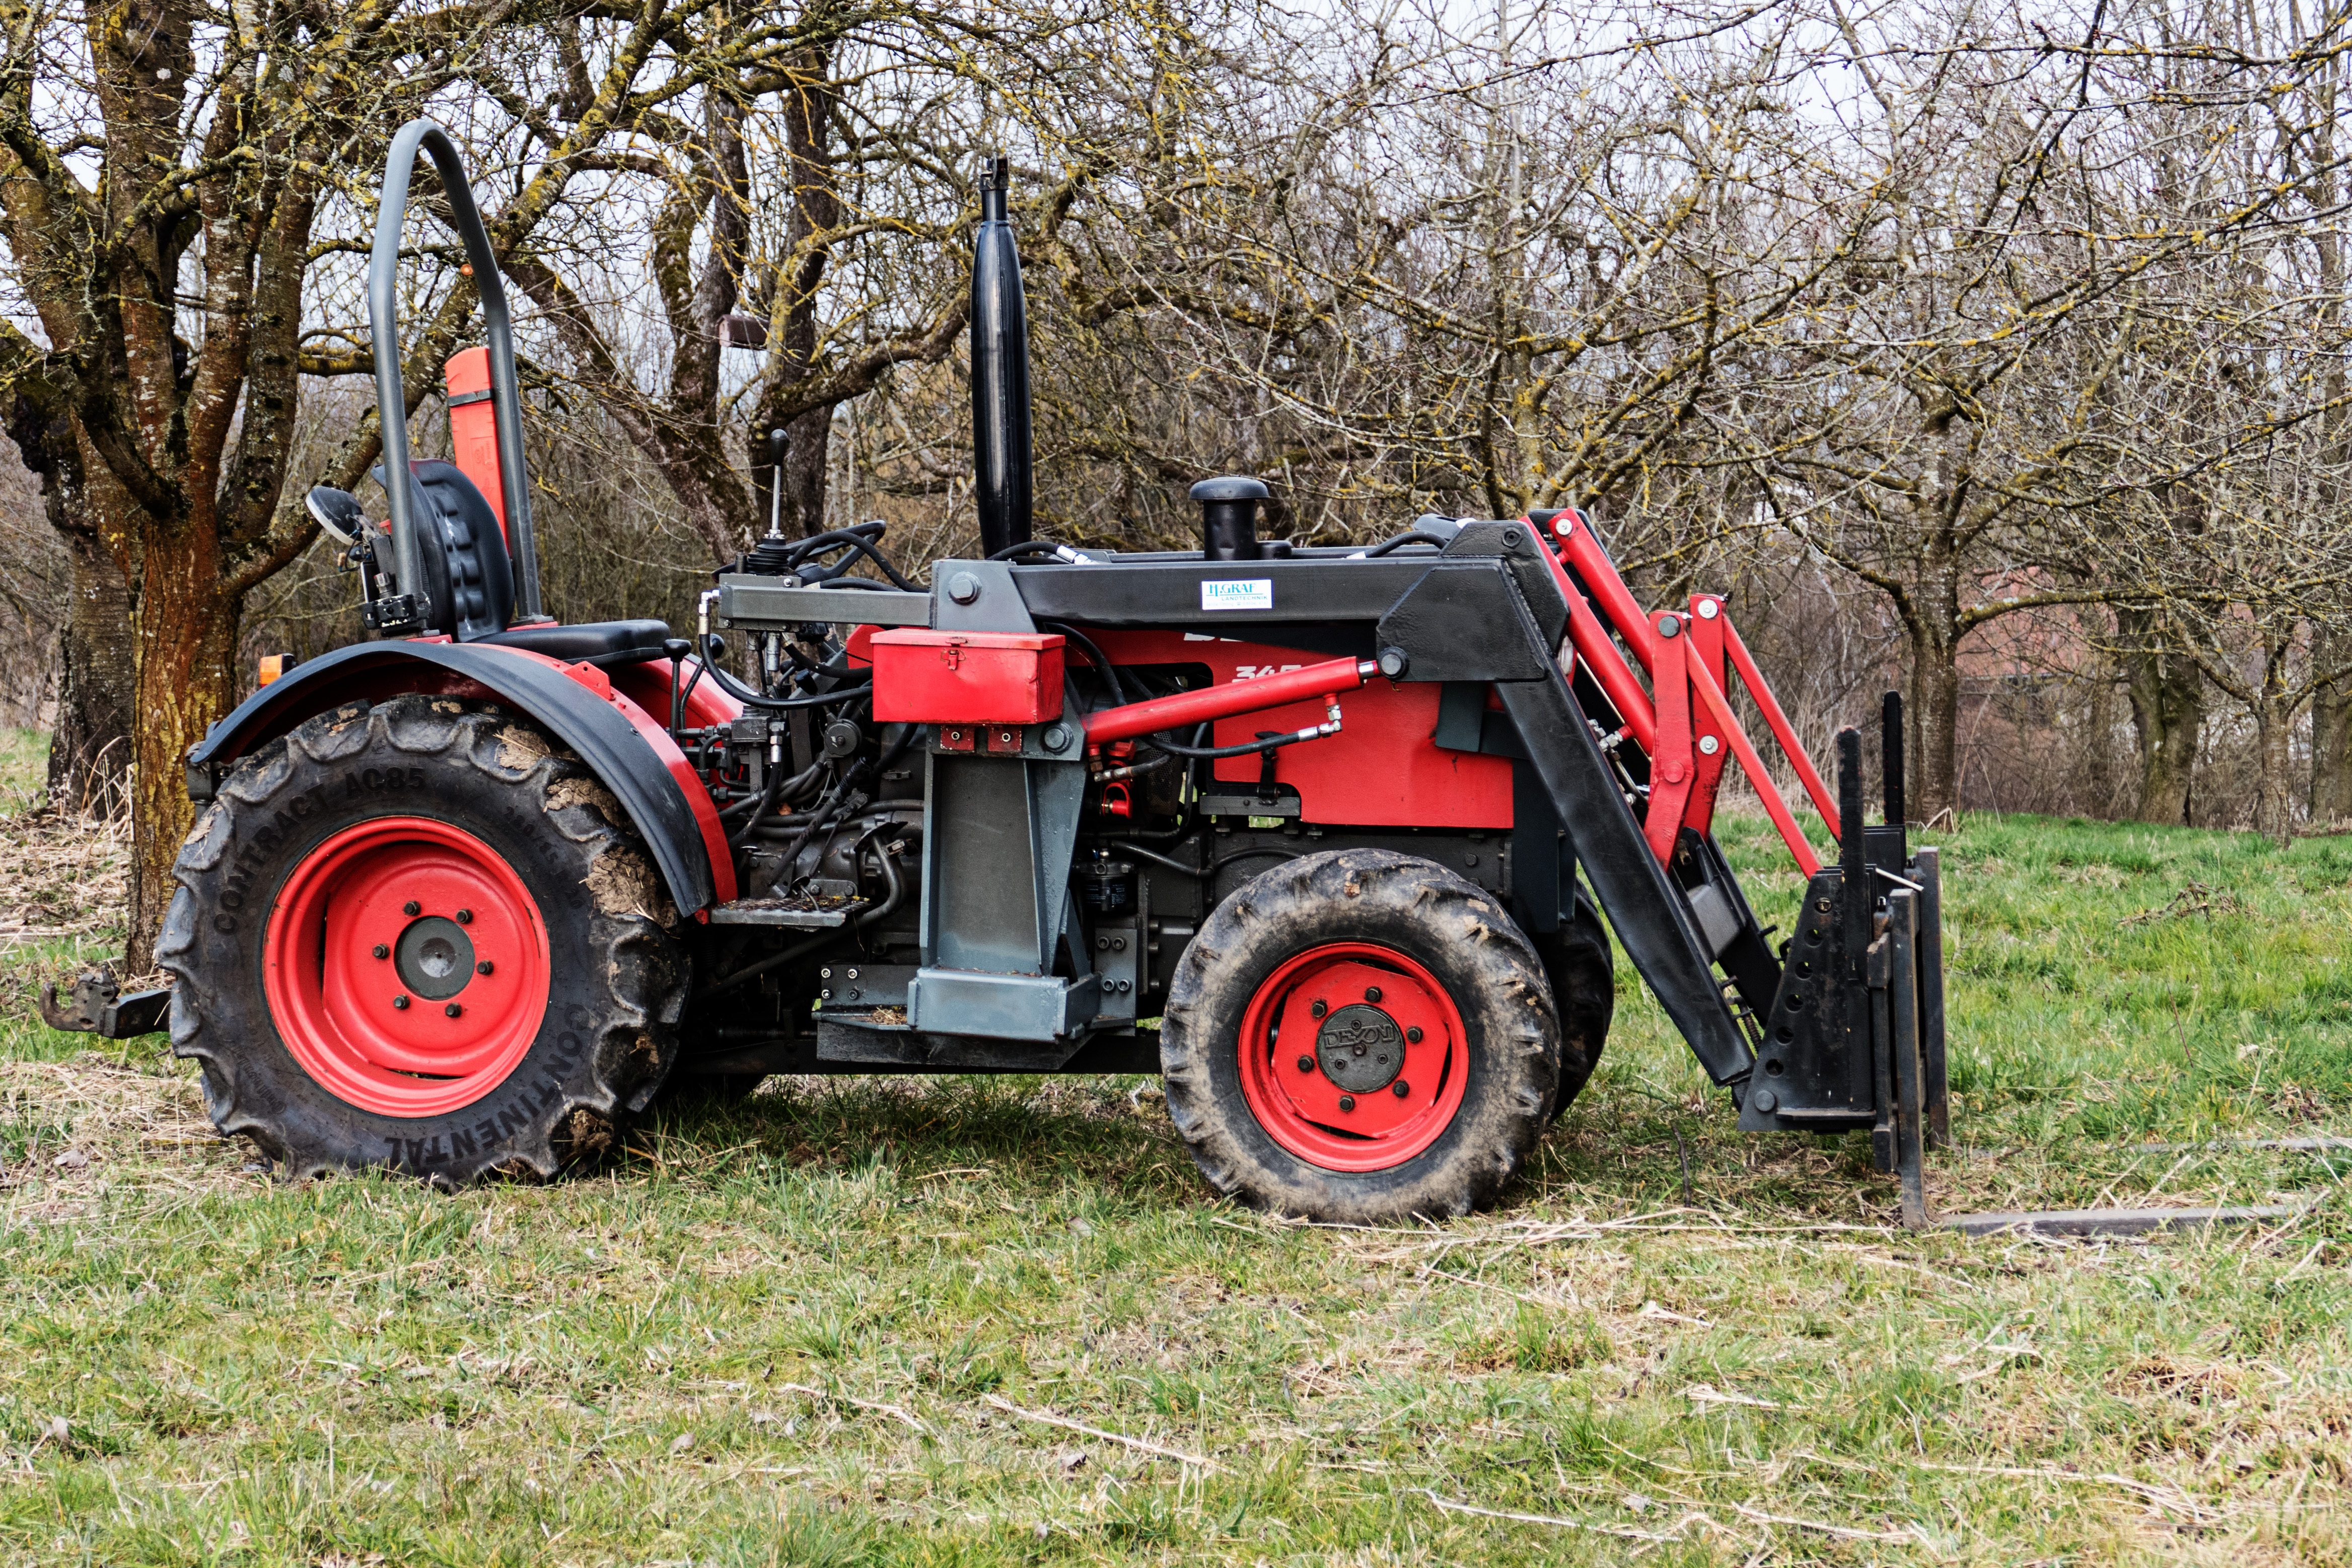
car, tractor, wheel, vehicle, agriculture, bulldog, tractors, working machine, agricultural machinery, land vehicle